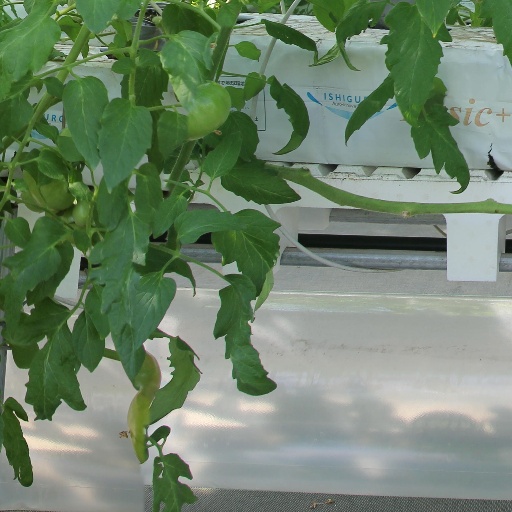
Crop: tomato